Jesuit missions among the Guaraní

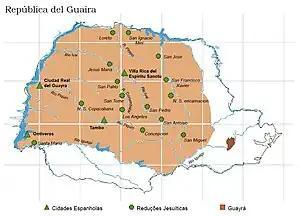
Map of the modern state of Paraná, Brazil, showing the Spanish Guayrá in brown. Jesuit missions are marked with crosses. All the missions were abandoned by 1638 and their inhabitants moved southwestward after the raids

In the 16th century, priests of different religious orders set out to evangelize the Americas, bringing Christianity to indigenous communities. The colonial governments and missionaries agreed on the strategy of gathering the often nomadic indigenous populations in larger communities called reductions in order to more effectively govern, tax, and evangelize them. Reductions generally were also construed as an instrument to make the Indians adopt European lifestyles and values. In Mexico the policy was called "congregación", and also took the form of the hospitals of Vasco de Quiroga and the Franciscan Missions of California. In Portuguese Brazil reductions were known as "aldeias". Legally, under colonial rule, Indians were classified as minors, in effect children, to be protected and guided to salvation (conversion to Christianity) by European missionaries.